Goulburn Post Office

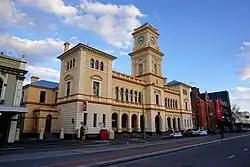

Goulburn Post Office is a heritage-listed post office at 165 Auburn Street, Goulburn, New South Wales, Australia. It was designed by Colonial Architect James Barnet and built from 1880 to 1881 by F. Horn. It is also known as Goulburn Post and Telegraph Office. The property is owned by Australia Post.